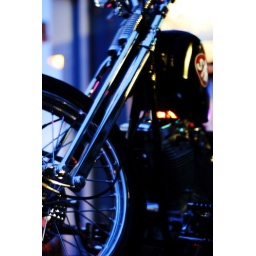
Awesome hog I saw parked at my favorite local bar in Houston